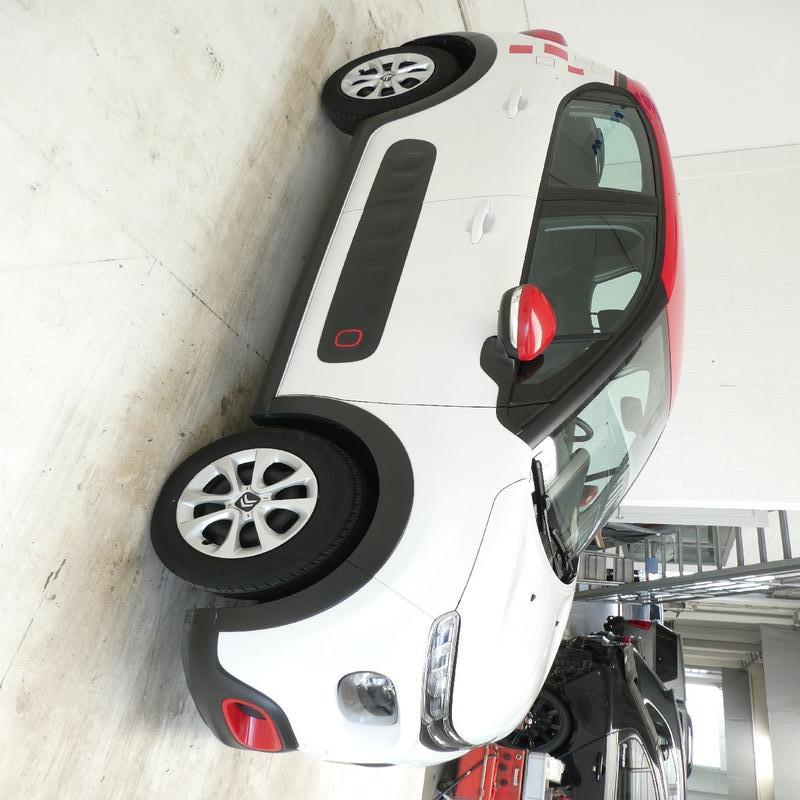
Aucun dommage détecté.
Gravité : aucun